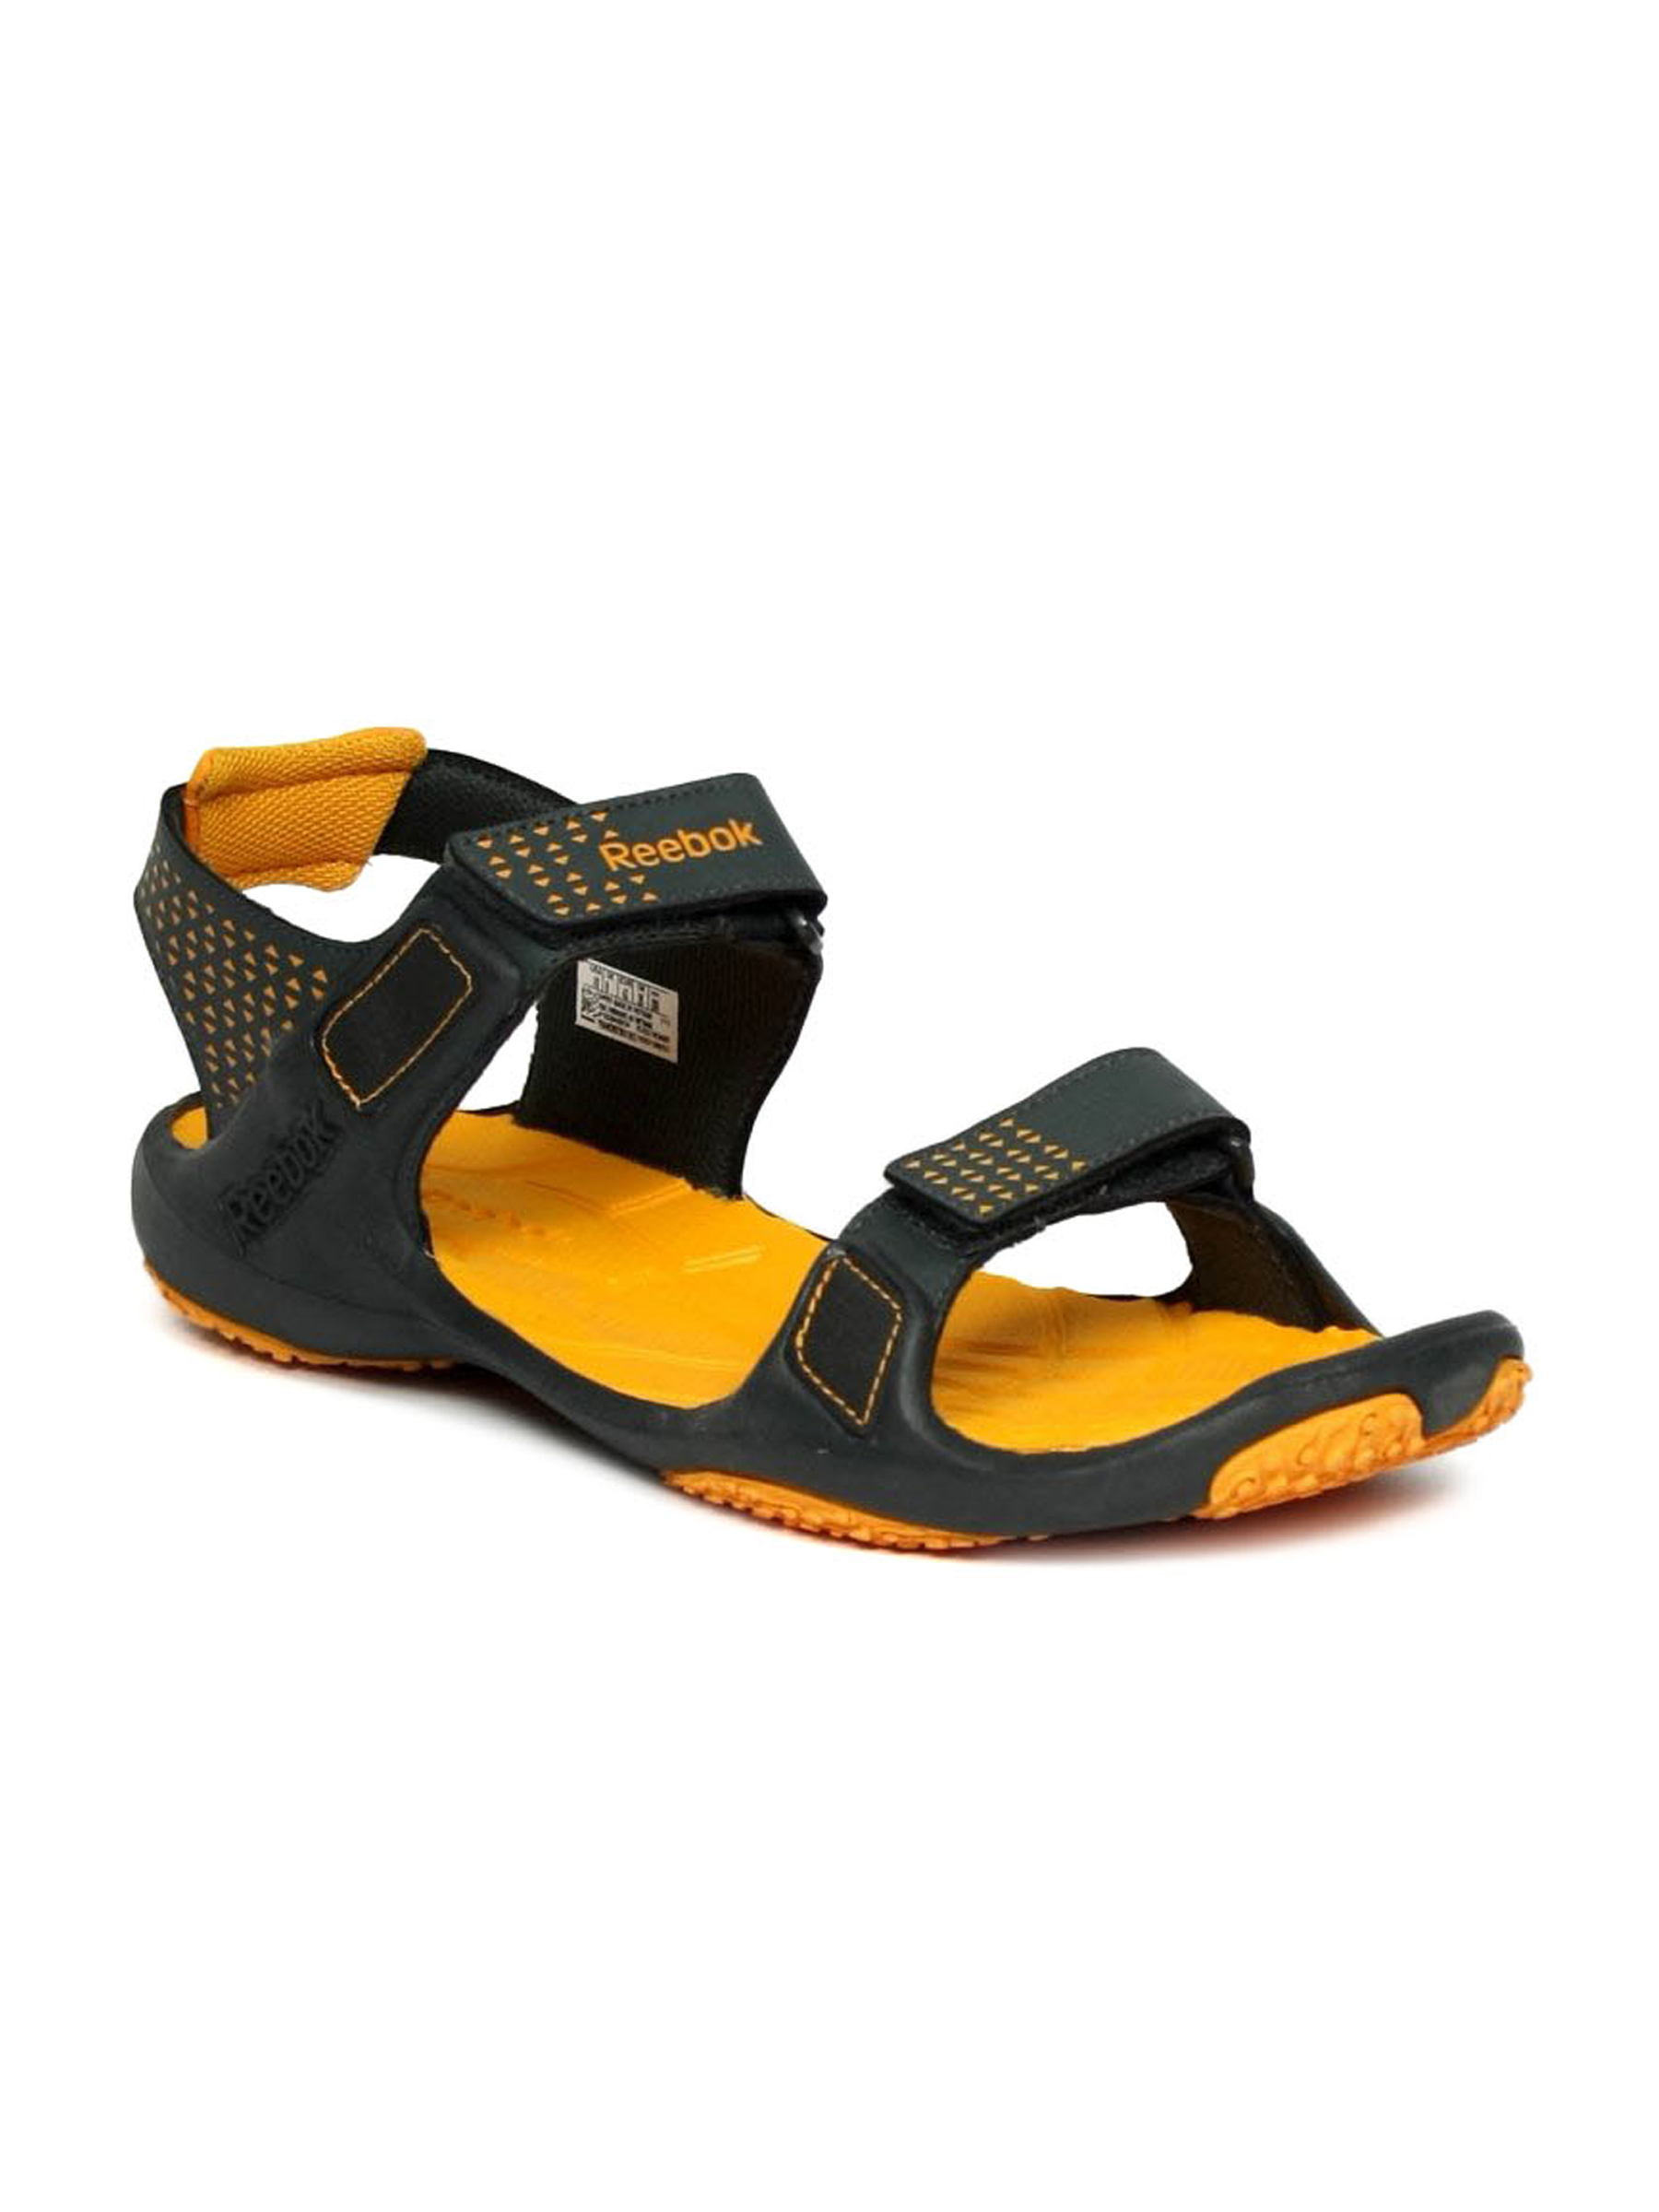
Reebok Men's Trail Surpant Black Orange Shoe
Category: Footwear / Sandal / Sandals
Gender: Men
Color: Black
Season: Summer 2011
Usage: Sports